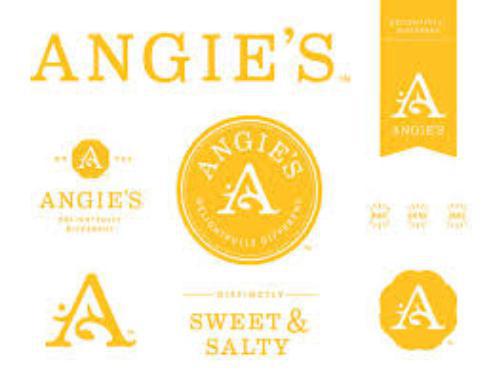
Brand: Angie's Kettle
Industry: Food